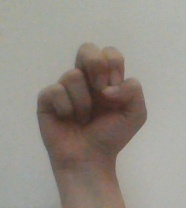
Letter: gaaf